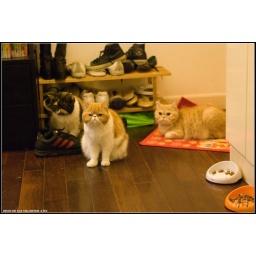
cats @ cousin's house in Hong Kong